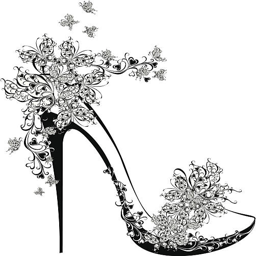
shoes on a high heel decorated with flowers and butterflies vector art illustration